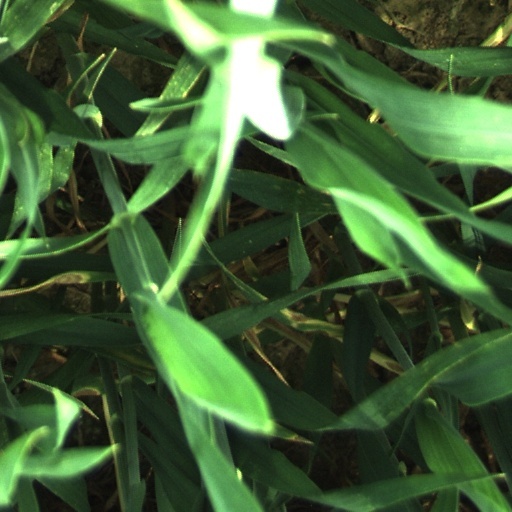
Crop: wheat